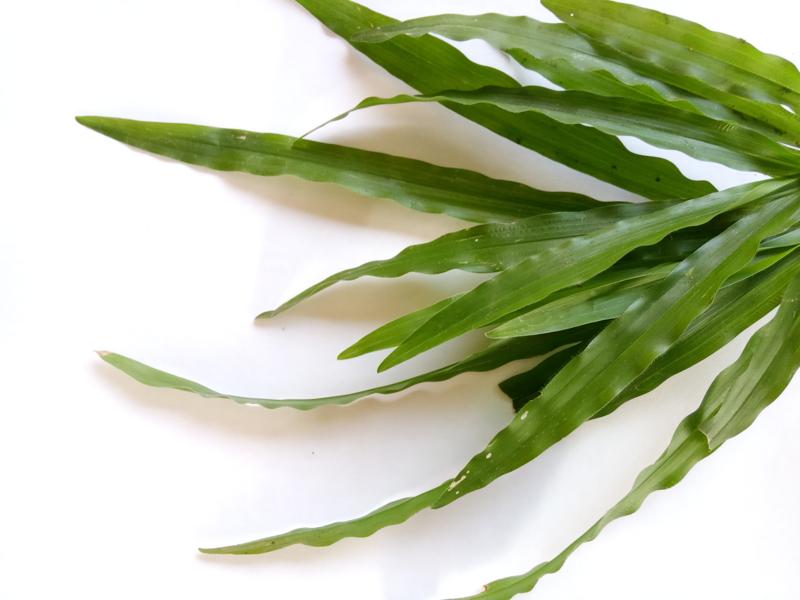
Weed species: Paspalum scrobiculatum